Henry Morgan's Panama expedition

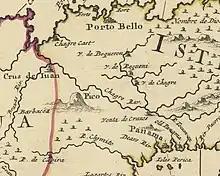
1702 map of the Isthmus of Panama – Morgan and his men went from top 'Chagre cast' along the River Chagres to 'Old Panama' (at bottom)

Morgan's sailed to take the island of Old Providence and the smaller connected Santa Catalina in. He arrived at Providence on 20 December, landing a thousand men and then marched at their head through the woods. Resistance was light and the island was found to be deserted. Santa Catalina, however, was found to be bristled with defences and a total of eight fortifications – the largest being Fort San Jerome. Rain lashed the defenders as they advanced to the drawbridge, which connected Santa Catalina. Morgan hoped to take the island quickly so as not delay the advance on Panama. He therefore used a ruse on the Governor to surrender and threatened no quarter if he refused to do so. To Morgan's surprise the governor did so easily, but in return asked for a mock attack so that he could surrender with 'some honour'. Morgan agreed, making sure he preserved the lives of his men and the 450 inhabitants, of which 190 were soldiers. The booty gained was 48 cannons, 170 muskets, and more than 30,000 pounds of gunpowder. Morgan released the Spanish criminals, and three of them even agreed to guide him across the Panama Isthmus.